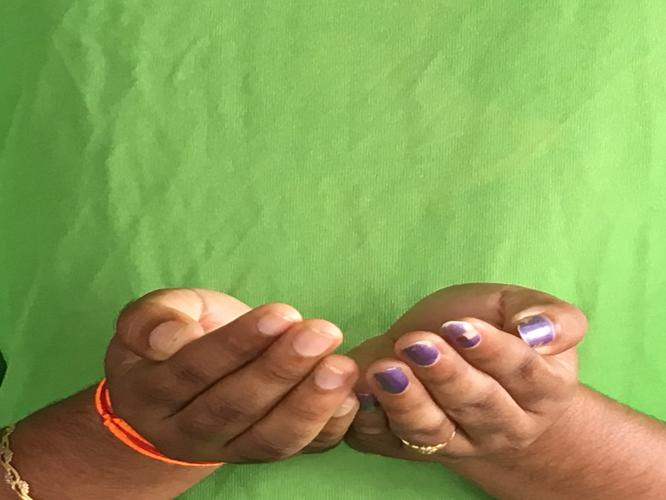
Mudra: Pushpaputa
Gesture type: double_hand